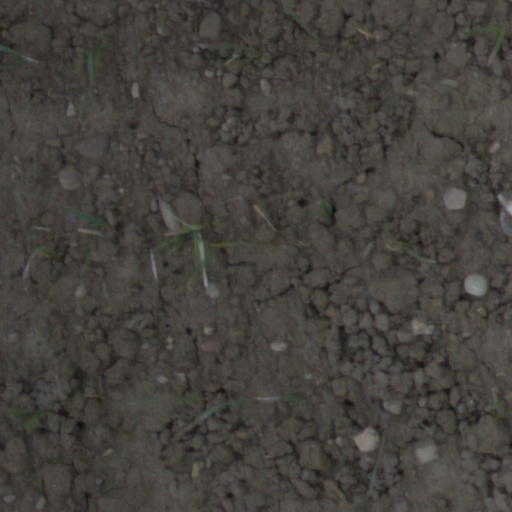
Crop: wheat